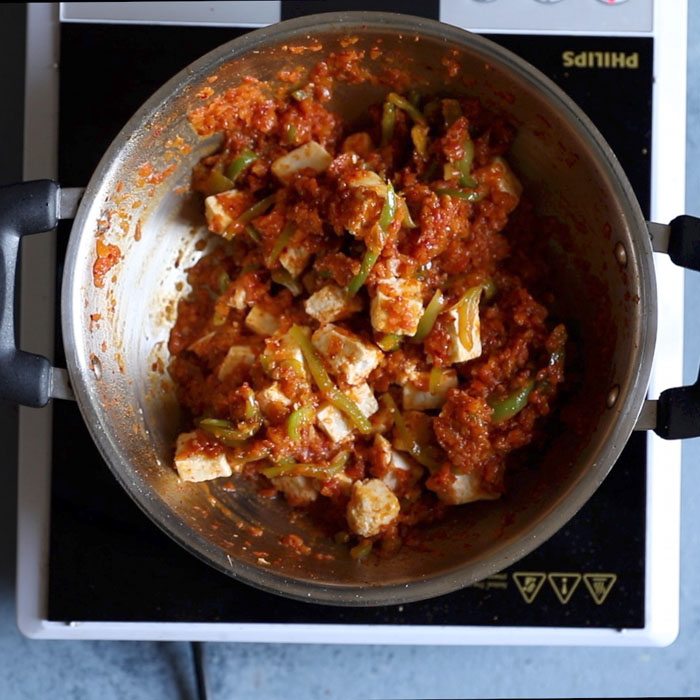
Dish: kadai_paneer